Claviorgan

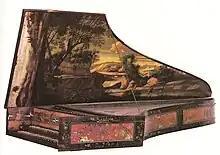
Herman Willenbrock: Claviorganum (Germany 1712)

The claviorgan (also known as the claviorganum, claviorgano, clavecin organisee) is a combination of a stringed instrument (usually a keyboard instrument) and an organ. Its origin is uncertain, but its history can be traced back to the fifteenth century.